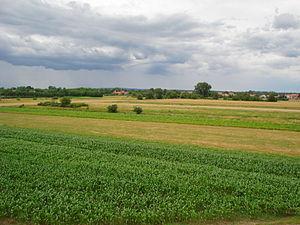
Le Medjimurje est un comitat du nord de la Croatie, où se rejoignent les frontières de la Croatie, de la Slovénie et de la Hongrie. Il est délimité, au nord, par la rivière Mur et, au sud, par la rivière Drave.